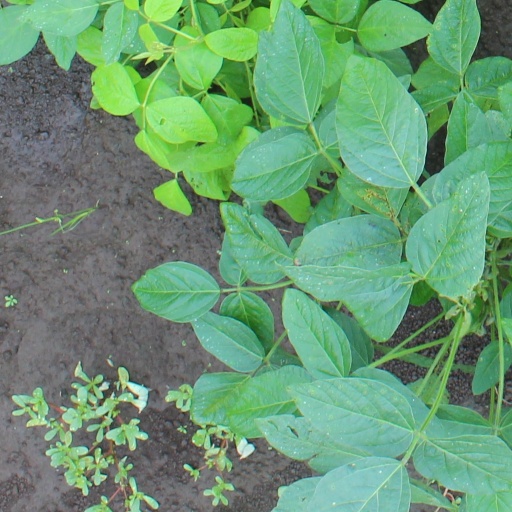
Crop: soybean